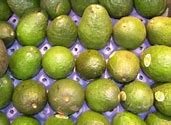
Label: Avocado